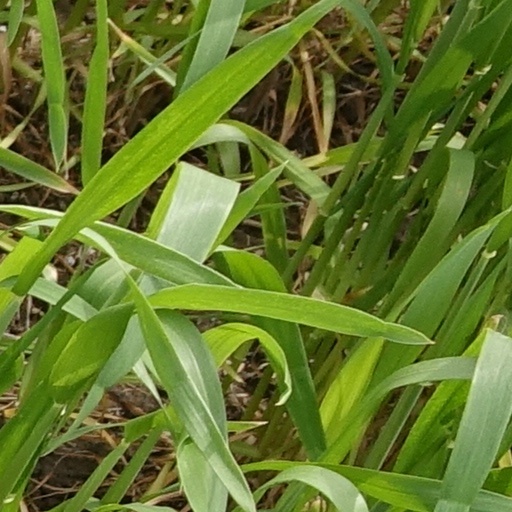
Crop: wheat